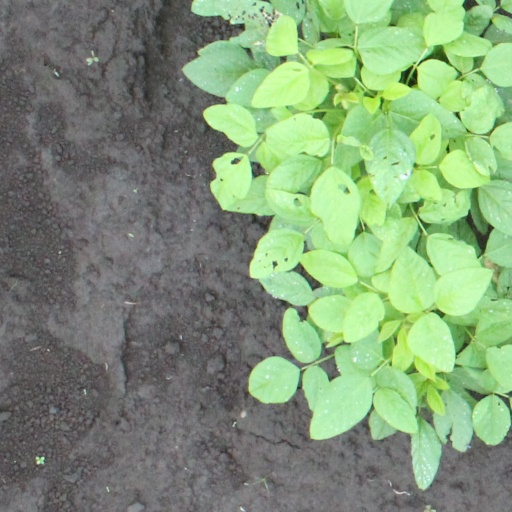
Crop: soybean